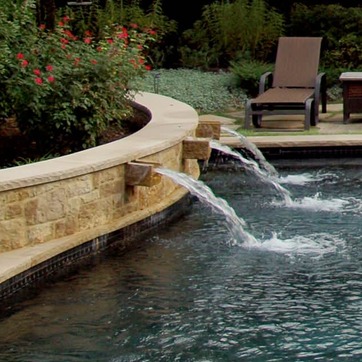
Material: water